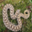
Label: snake